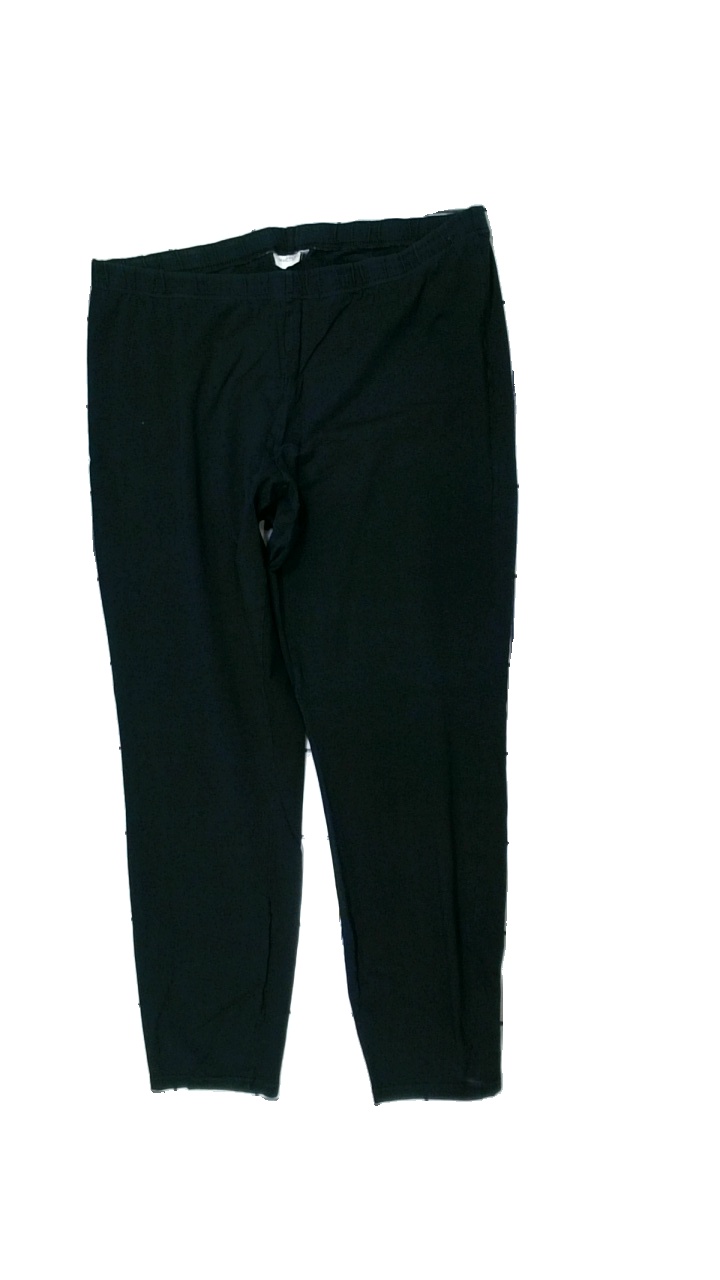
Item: Tights (Ladies)
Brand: Generous
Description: tights
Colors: Black
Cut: Regular
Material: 100% bomull
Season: All
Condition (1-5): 2
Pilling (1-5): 3
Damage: slitet och lösa trådar
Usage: Export
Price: <50